Refining Fires

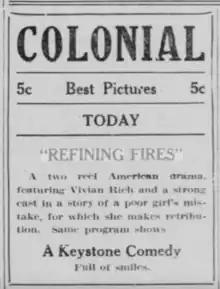
Refining Fires 1915 silent film Advertisement

A man named John Alstrom hopes to inherit money from his uncle falls in love with a woman (Mary) of lower socioeconomic status. Alstrom convinces the woman to live with him until he can collect his inheritance and marry her. He does not initially marry her for fear that he will lose out on his inheritance because the woman has no money. After a short time the woman decides that John Alstrom is acting different so she leaves him. Mary eventually finds employment with a man named Judge Stone and she is hired as a companion to the Judge's daughter (Nina). Eventually John Alstrom comes into his inheritance and Nina finds him and falls in love with him. The two plan to marry. Mary wants to tell Nina the truth about John but changes her mind at the last minute. Mary leaves and becomes a nun.